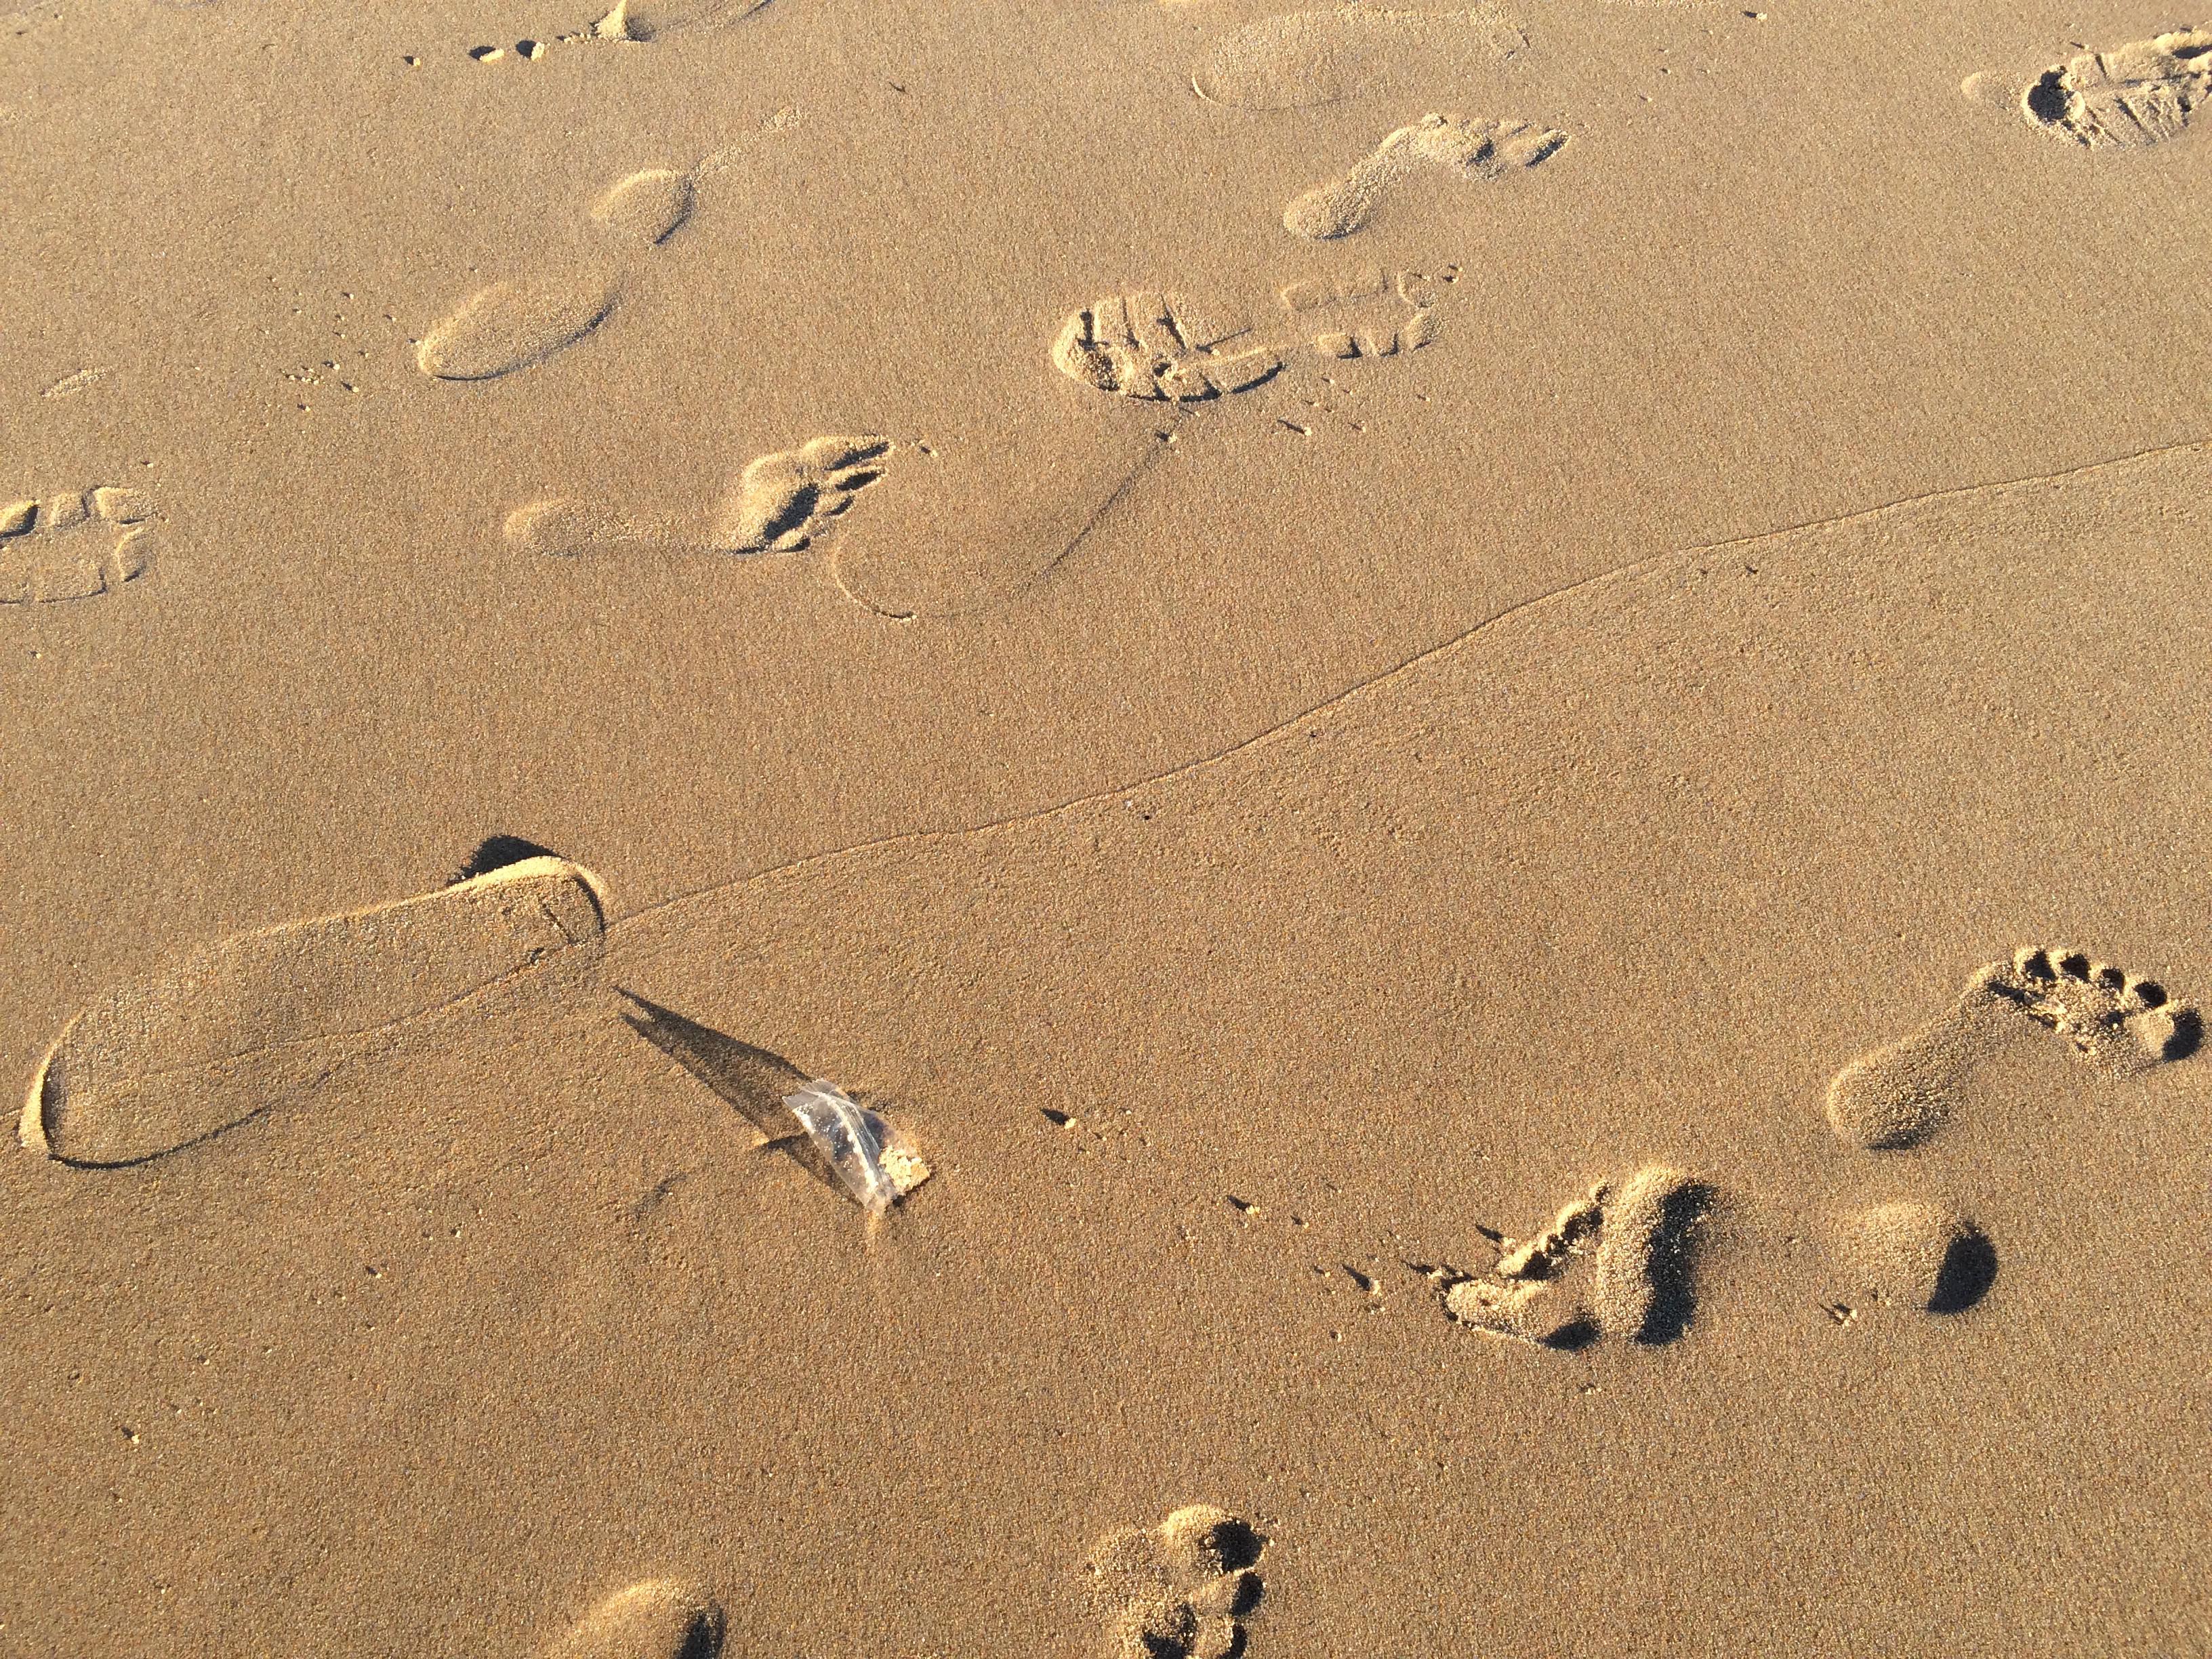
Object: Plastic film (Plastic bag & wrapper)